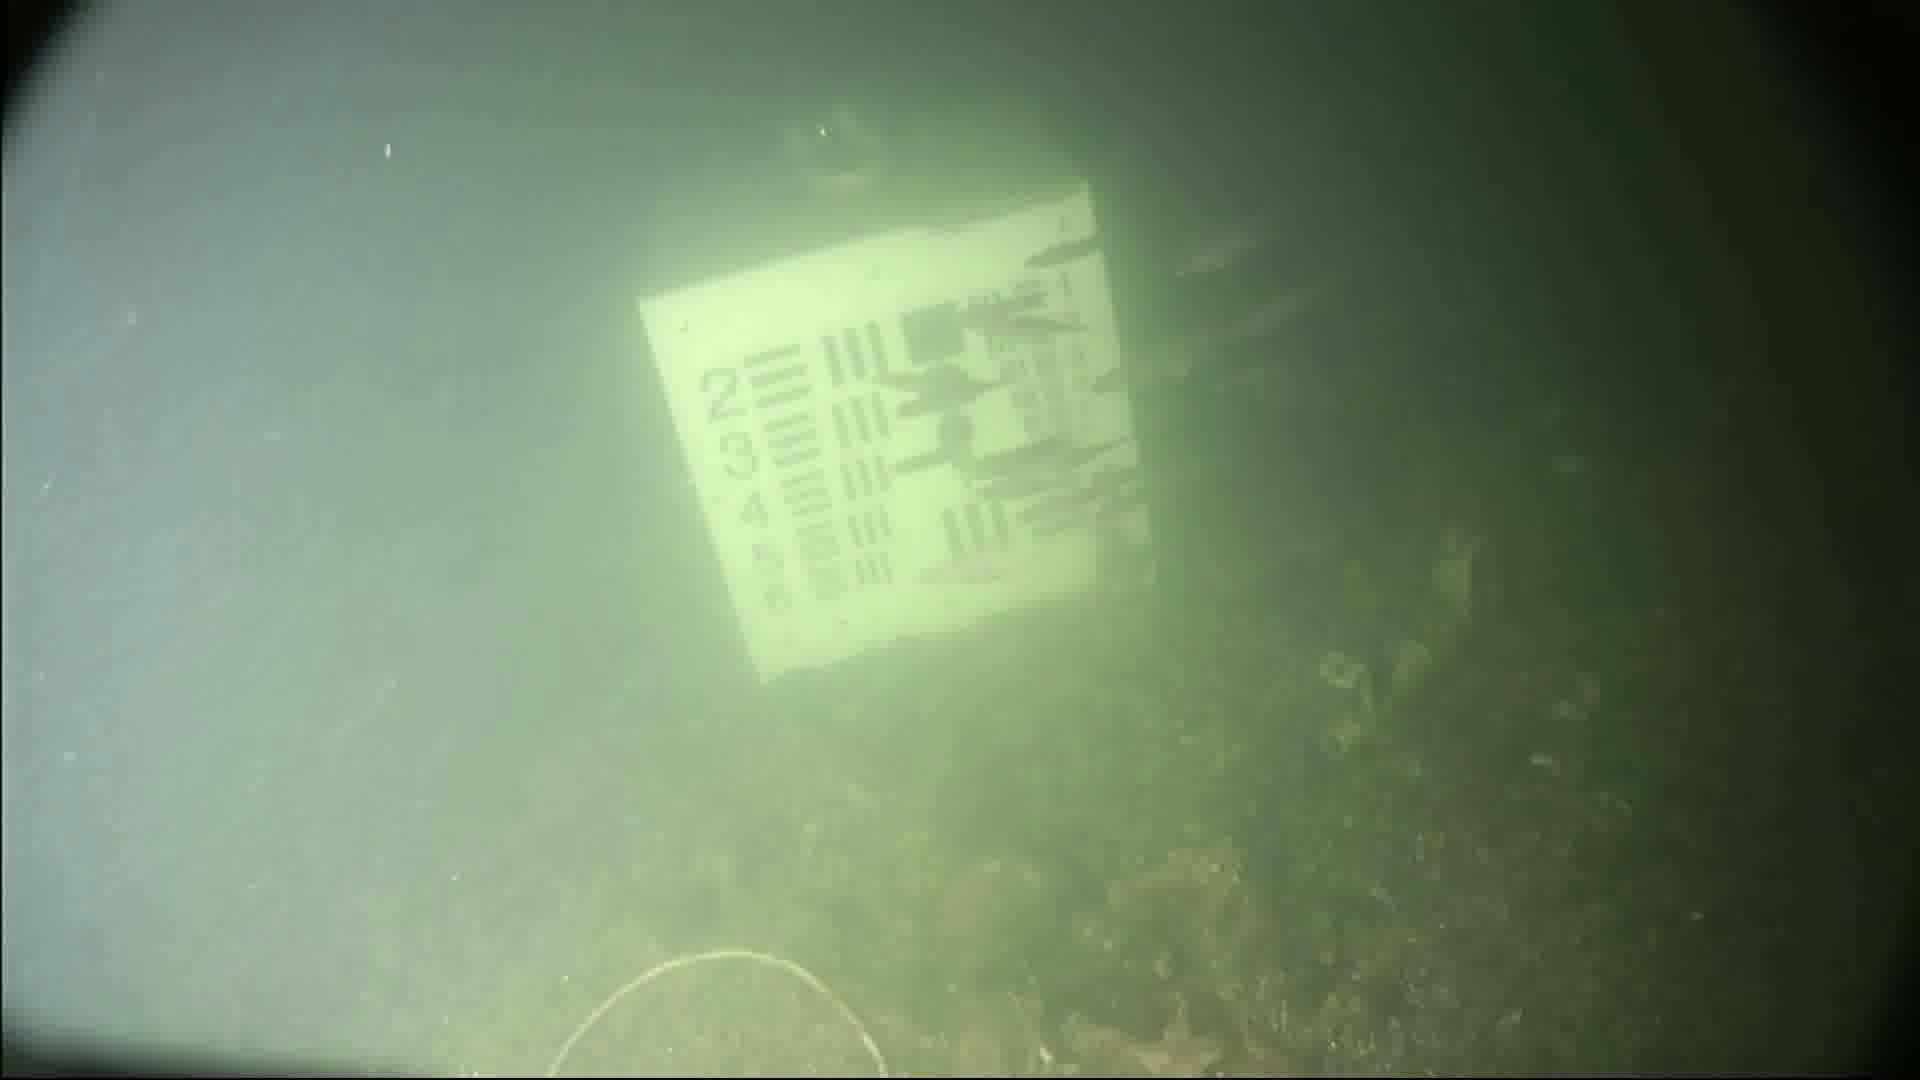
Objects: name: small_fish
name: starfish